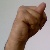
The image shows a hand gesture representing the letter 'N' in Indian Sign Language.